Distant Early Warning Line

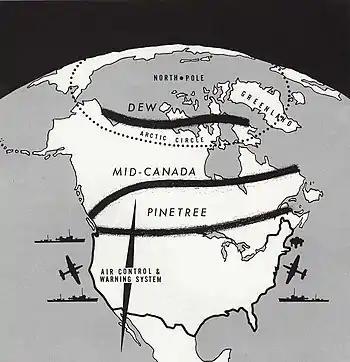
A rough map of the three warning lines. From north to south: the Distant Early Warning (DEW) Line, Mid-Canada Line, and Pinetree Line.

The Distant Early Warning Line, also known as the DEW Line or Early Warning Line, was a system of radar stations in the northern Arctic region of Canada, with additional stations along the north coast and Aleutian Islands of Alaska (see Project Stretchout and Project Bluegrass), in addition to the Faroe Islands, Greenland, and Iceland. It was set up to detect incoming bombers of the Soviet Union during the Cold War, and provide early warning of any sea-and-land invasion.